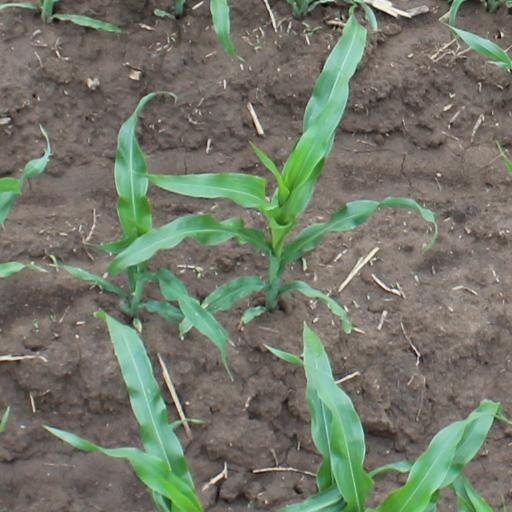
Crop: maize; corn